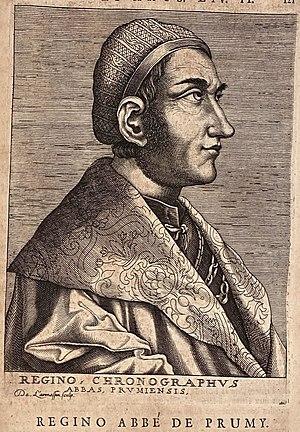
Réginon de Prüm est un chroniqueur et canoniste médiéval.